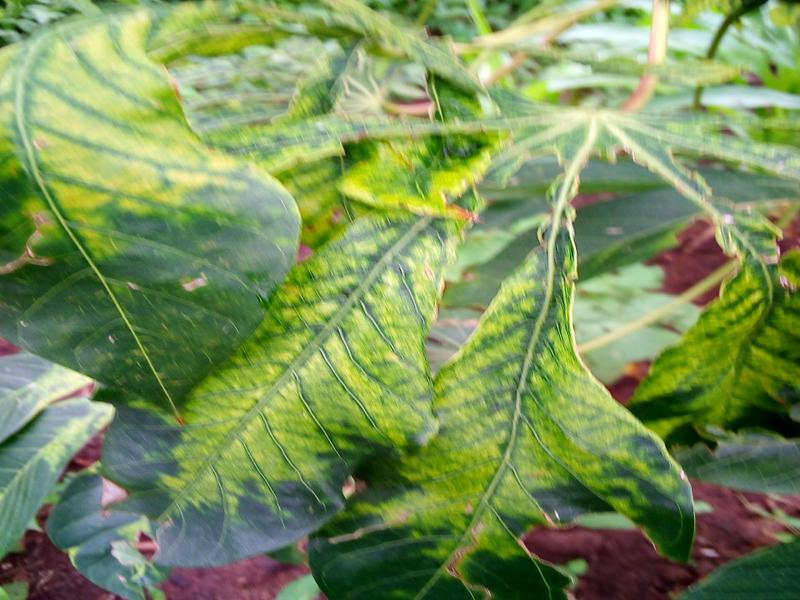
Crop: cassava
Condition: mosaic_disease